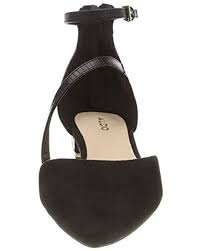
Label: Ballet Flat